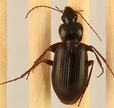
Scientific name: Calathus advena
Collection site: Rocky Mountains NEON (RMNP), plot RMNP_007